Ersange

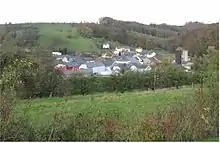
View of Ierseng

Ersange is a village in the commune of Bous-Waldbredimus, in south-eastern Luxembourg. , the village has a population of 243.